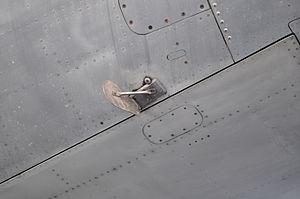
L’aile de Cooper est une cale mécanique aérodynamique, qui empêche l’ouverture en vol de la porte-escalier ventrale d’un avion. Aux États-Unis, après 3 tentatives de détournements en 1972, la Federal Aviation Administration imposa l’ajout d’une aile de Cooper sur les Boeing 727. Le dispositif a été ainsi nommé en référence au détournement par un inconnu surnommé D. B. Cooper ; celui-ci a utilisé l’escalier arrière pour s’échapper d’un Boeing 727 en plein vol, avant de déclencher son parachute.